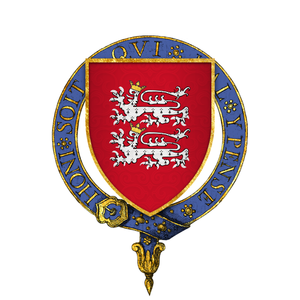
Le nobilissime ordre de la Jarretière a été fondé en 1348 par Édouard III.
Sir Thomas de Felton est un chevalier anglais mort le 2 avril 1381. Il participe à la bataille de Crécy en 1346, à la prise de Calais en 1347 et à la bataille de Poitiers en 1356. Personnage récurrent dans les Chroniques de Jean Froissart, il est signataire du traité de Brétigny en 1360. En 1362, il est nommé sénéchal de Gascogne. Accompagnant le Prince Noir dans sa campagne espagnole, il est capturé par les forces de Henri de Trastámara en 1367. En 1372, il est nommé gouverneur adjoint de l'Aquitaine et sénéchal de Bordeaux. Il fait décapiter Guillaume-Sanche IV de Pommiers pour trahison en 1377. Il est nommé chevalier de la Jarretière en 1381.